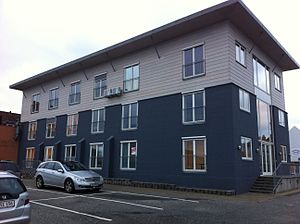
Jacob Møller
Jacob Møllers Gård i 2012
Jacob Møllers Gård er en af Hadsunds gamle købmandsgårde. er i dag et virksomhedsfælleskab
Jacob Møller var en dansk købmand, grossist og bryggeriejer. Han blev gift i 1865 med Ane Marie Christine Lehd. Jacob Møller var en en dygtig handelsmand, han var bl.a. formand for Hadsund Boger- og Grundejerforening og meddirektør i Hadsund Bank, og han blev efter Hadsund Kirkes opførelse medlem af den første kirkebestyrelse.